Otis Cook

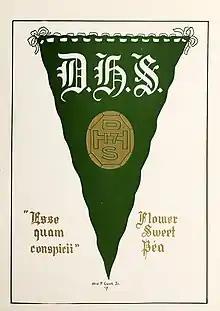
Artwork by Otis Pierce Cook Jr. (1917)

Otis Pierce Cook Jr. (1900–1980) was an American painter born in New Bedford, Massachusetts. He was mostly famous for his oil paintings of coastal and landscape scenes and studied under Emil Gruppe of Gloucester. He lived much of his life in Rockport, MA and Cape Ann was the focal point for much of his work. He was a member of the Rockport Art Association. In 1935, Cook had an art gallery on Bearskin Neck in Rockport and was a member of The Rockport Art Galleries along with William Lester Stevens, Joseph Eliot Enneking, Arthur J. Hammond, Marian Parkhust Sloane and Frank M. Rines.